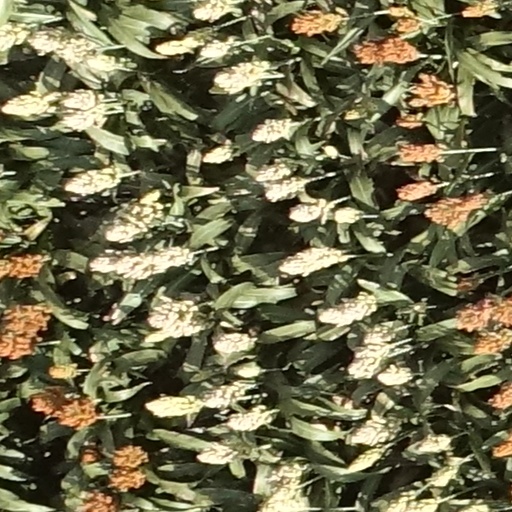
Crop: sorghum